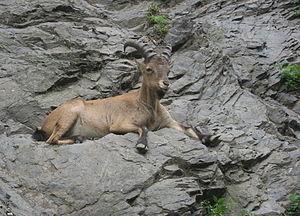
Voici la liste de quelques artiodactyles par population.